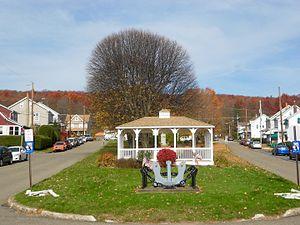
Beaver Meadows est un borough situé au nord-ouest du comté de Carbon, sur la rive cours d'eau Beaver Creek, en Pennsylvanie, aux États-Unis. En 2010, il comptait une population de 869 habitants. Il est incorporé en 1897.